Top Secret (role-playing game)

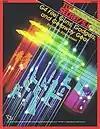
"G4 File" cover

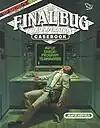
"The Final Bug" cover

TSR published eight issues of "13: Assassin" comic that featured stories set in the "" campaign setting bringing the story to a more modern era (1990s). The first six issues had a back-up story set in the "Top Secret/S.I." setting ("ORION vs. WEB") which seemed to take place at the end of the agency's covert war. Each issue also contained a miniature game and some issues included character stats for the role-playing game.